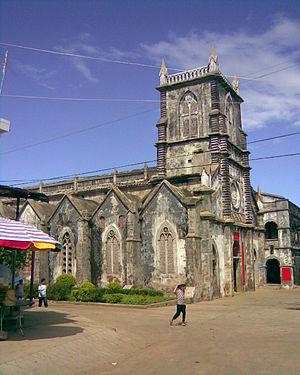
Le district de Haicheng est une subdivision administrative de la région autonome du Guangxi en Chine. Il est placé sous la juridiction de la ville-préfecture de Beihai.